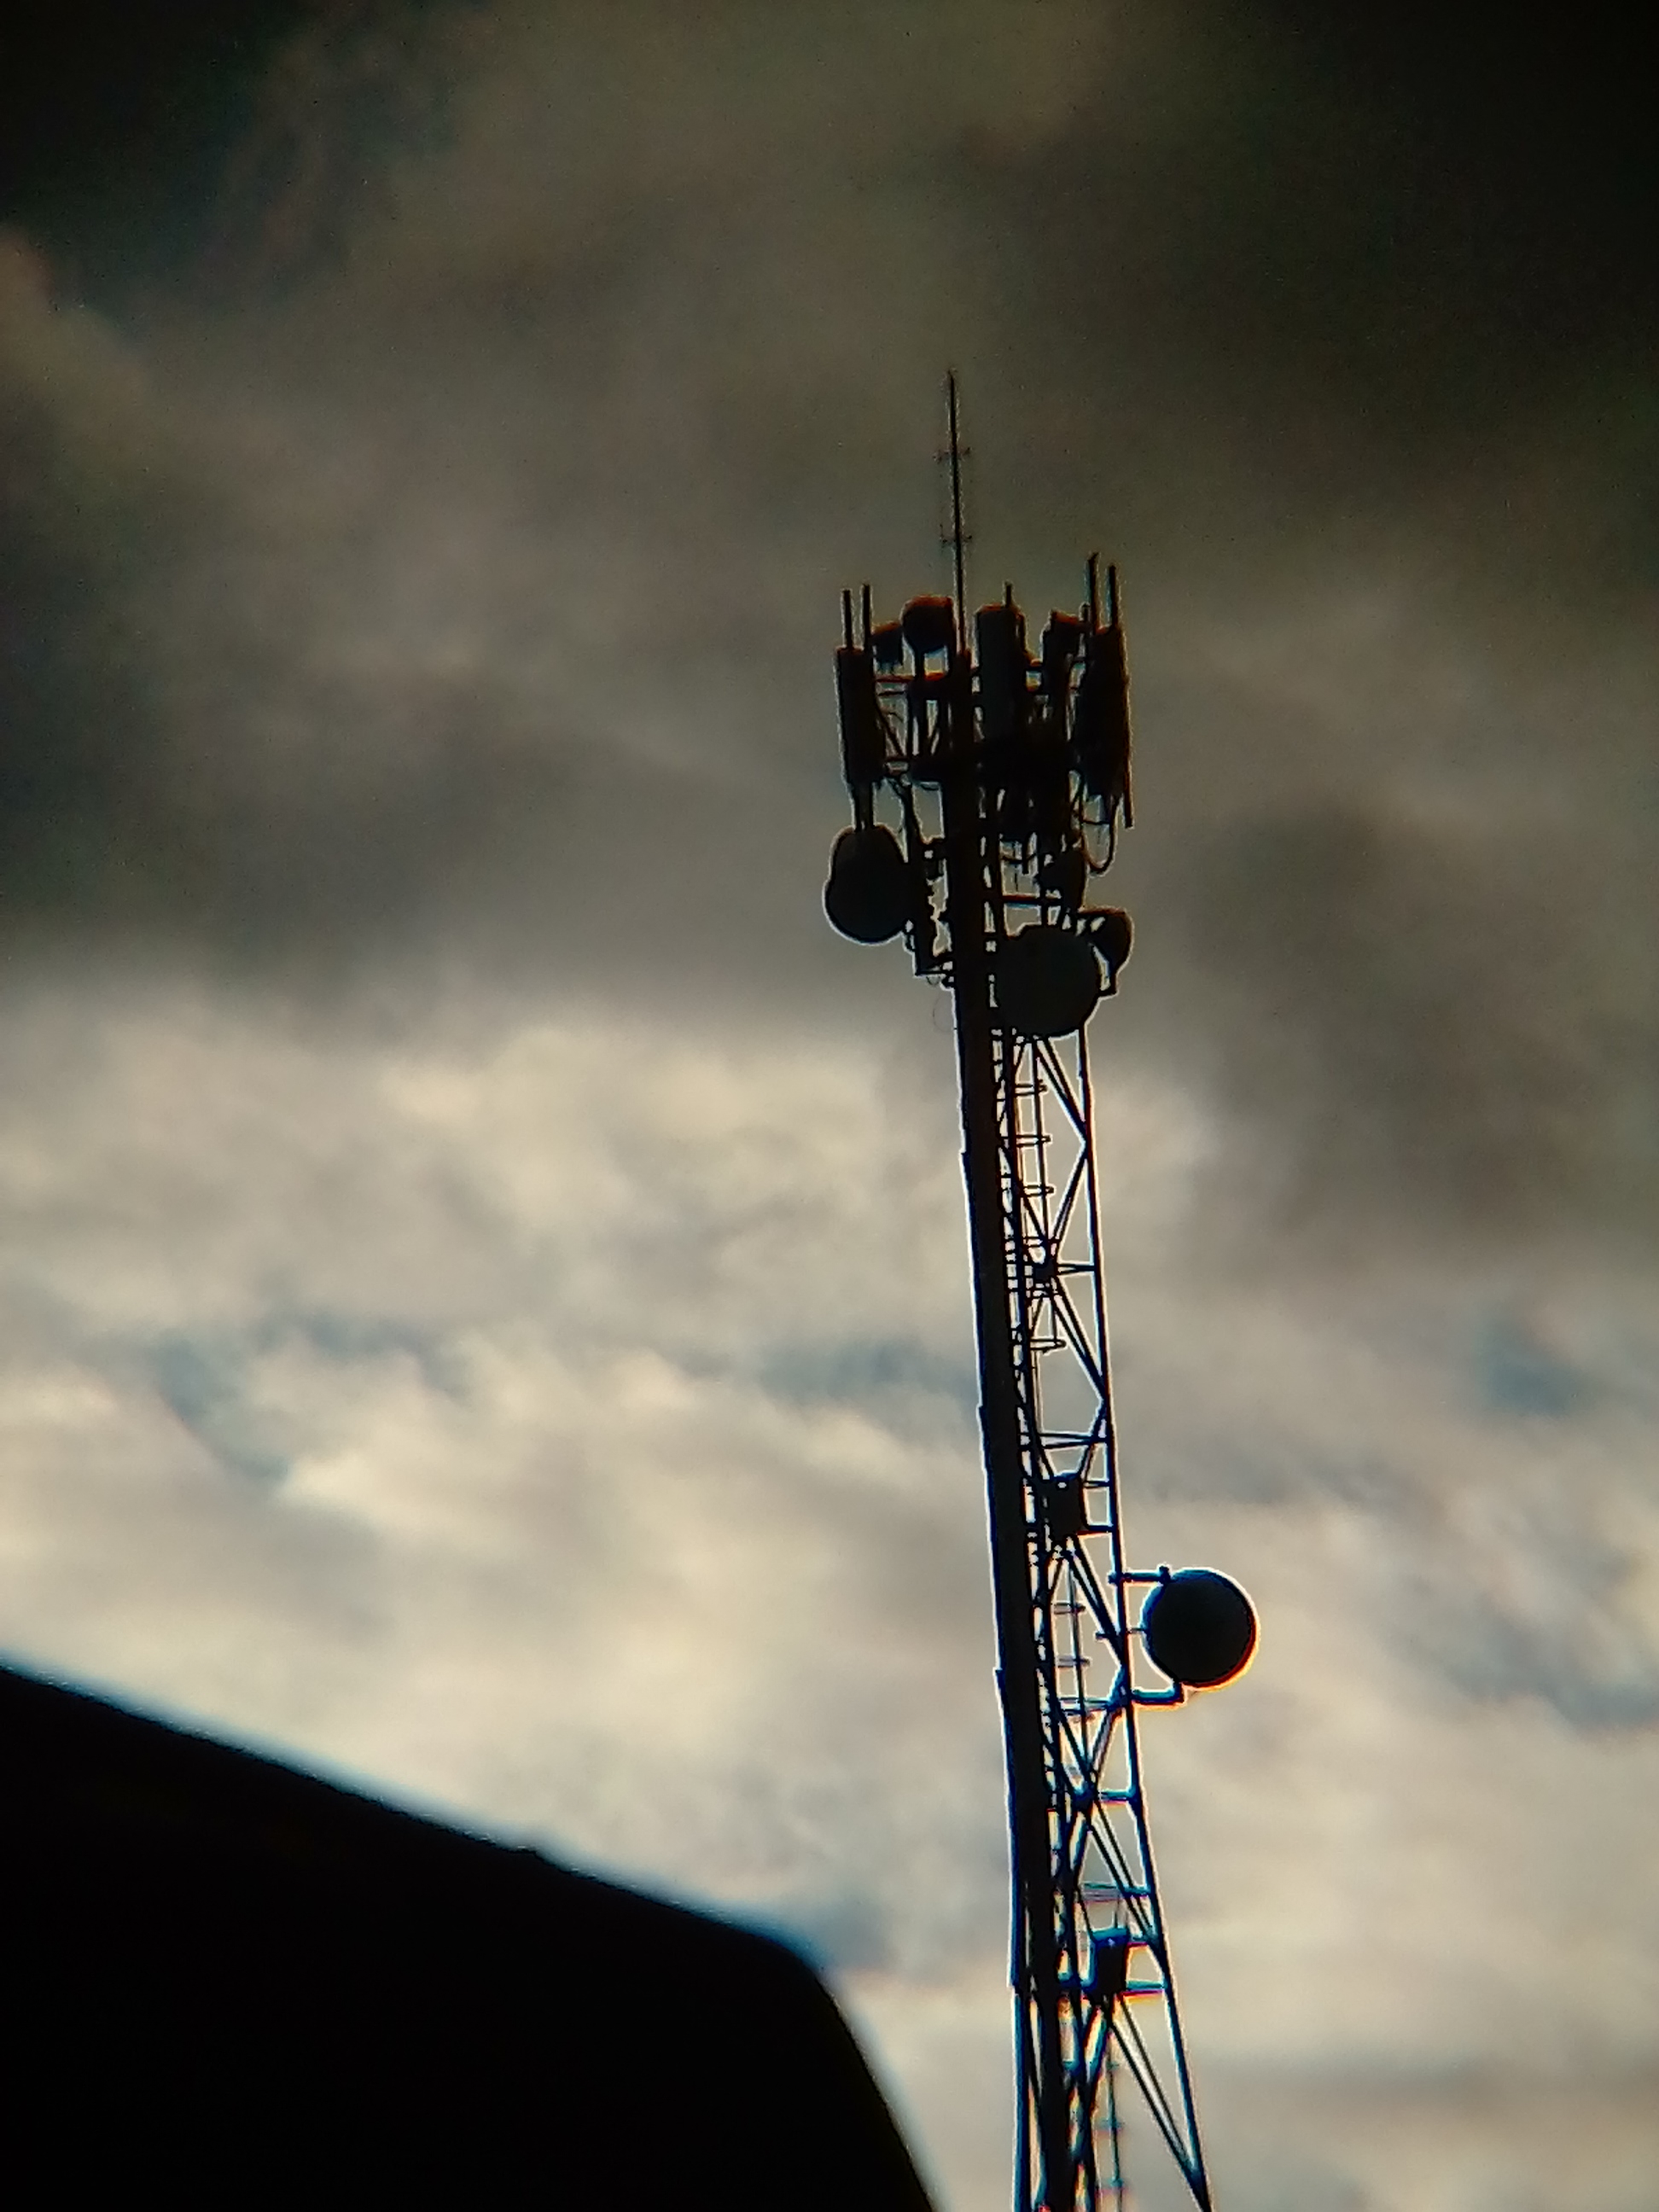
antena, sky, cloud, tower, technology, atmosphere, antenna, photography, electronic device, meteorological phenomenon, silhouette, telecommunications engineering